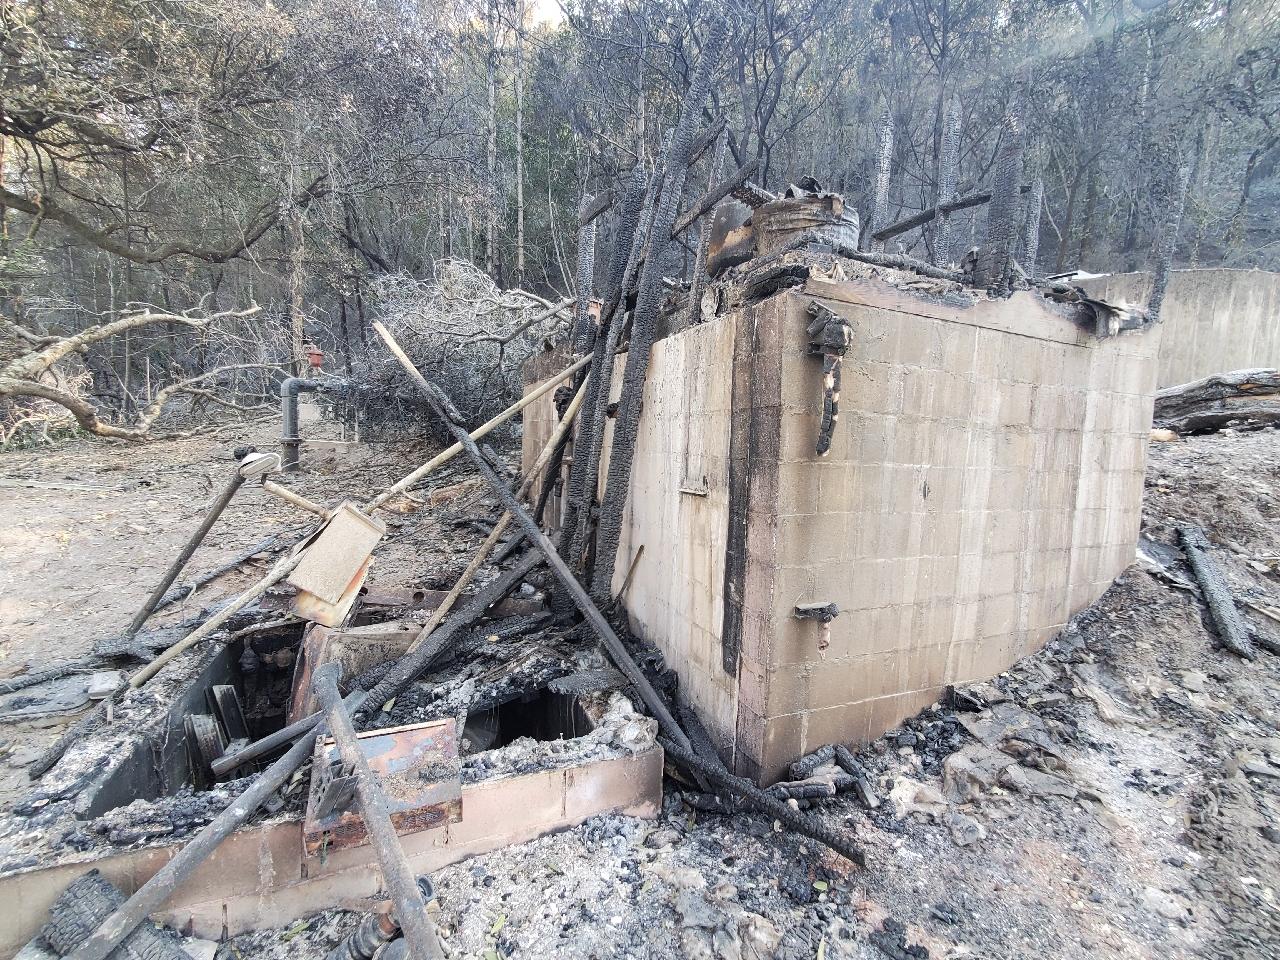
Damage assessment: destroyed